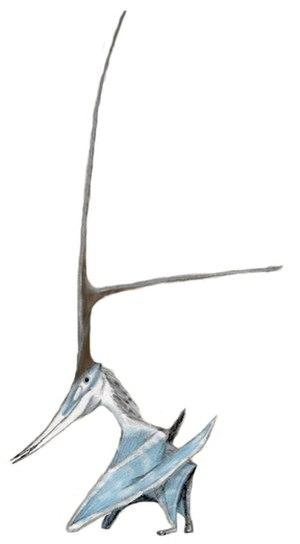
Nyctosaurus est un genre de ptérosaures. Il a vécu au Coniacien et au Santonien, soit il y a environ entre 89,8 et 83,6 millions d'années. Ses fossiles n'ont été trouvés qu'au Kansas près de la rivière Smoky Hill River, dans le membre Smoky Hill Chalk de la formation géologique de Niobrara.